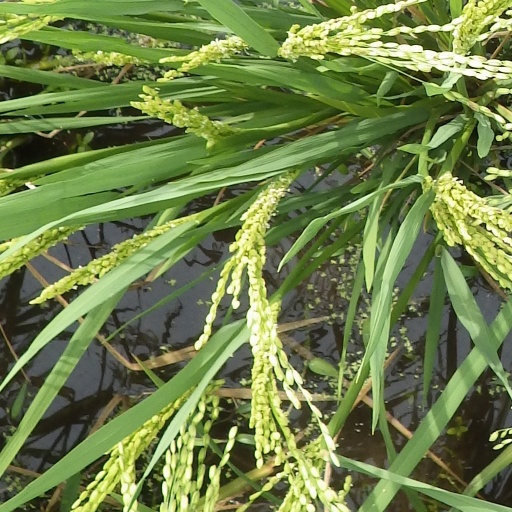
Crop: rice